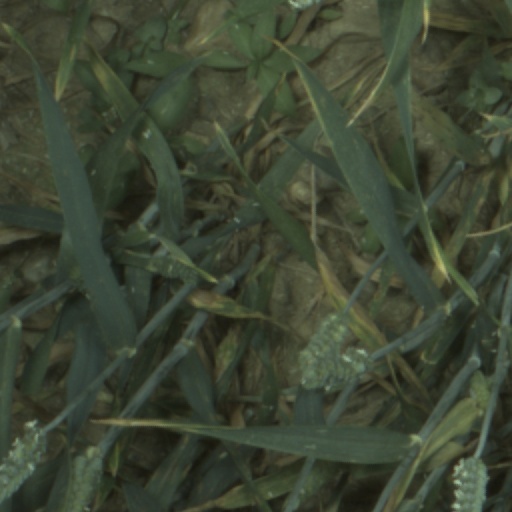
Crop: wheat